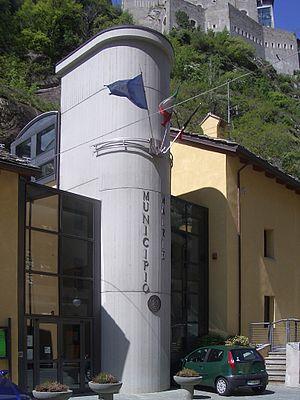
Bard est une commune italienne de la région Vallée d'Aoste, située dans la basse vallée de la Doire baltée et faisant partie de l'unité des communes valdôtaines du Mont-Rose.